Aleksander Hirschberg

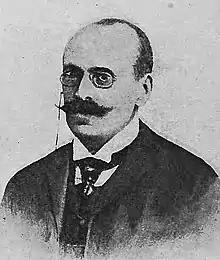
Aleksander Hirszberg (1847 -1907)

He was born at Lemberg (now Lviv, Ukraine) on 15 December 1847, and studied at the University there. From 1872 to 1875 he worked as a secondary school teacher. From 1875 he was a "Privatdozent" at the University, and from 1878 he worked in the library of the Ossolineum.